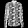
Label: Shirt